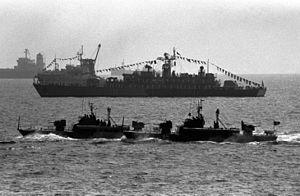
Les bâtiments de la classe Huchwan sont des patrouilleurs hydroptère lance-torpilles de fabrication chinoise et largement utilisés par la marine de l'armée populaire de libération. Ils ont été construits à environ 220 exemplaires à partir de 1966 et leur production n'a cessé qu'en 1994.